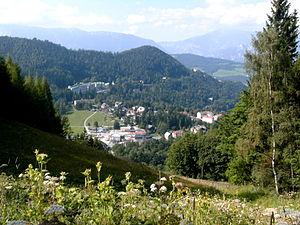
Semmering est une commune autrichienne du district de Neunkirchen en Basse-Autriche. La station touristique est située au sommet du col du Semmering juste à côté de la ligne de chemin de fer de Semmering.